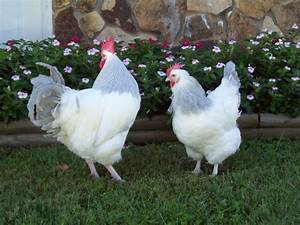
Label: chicken